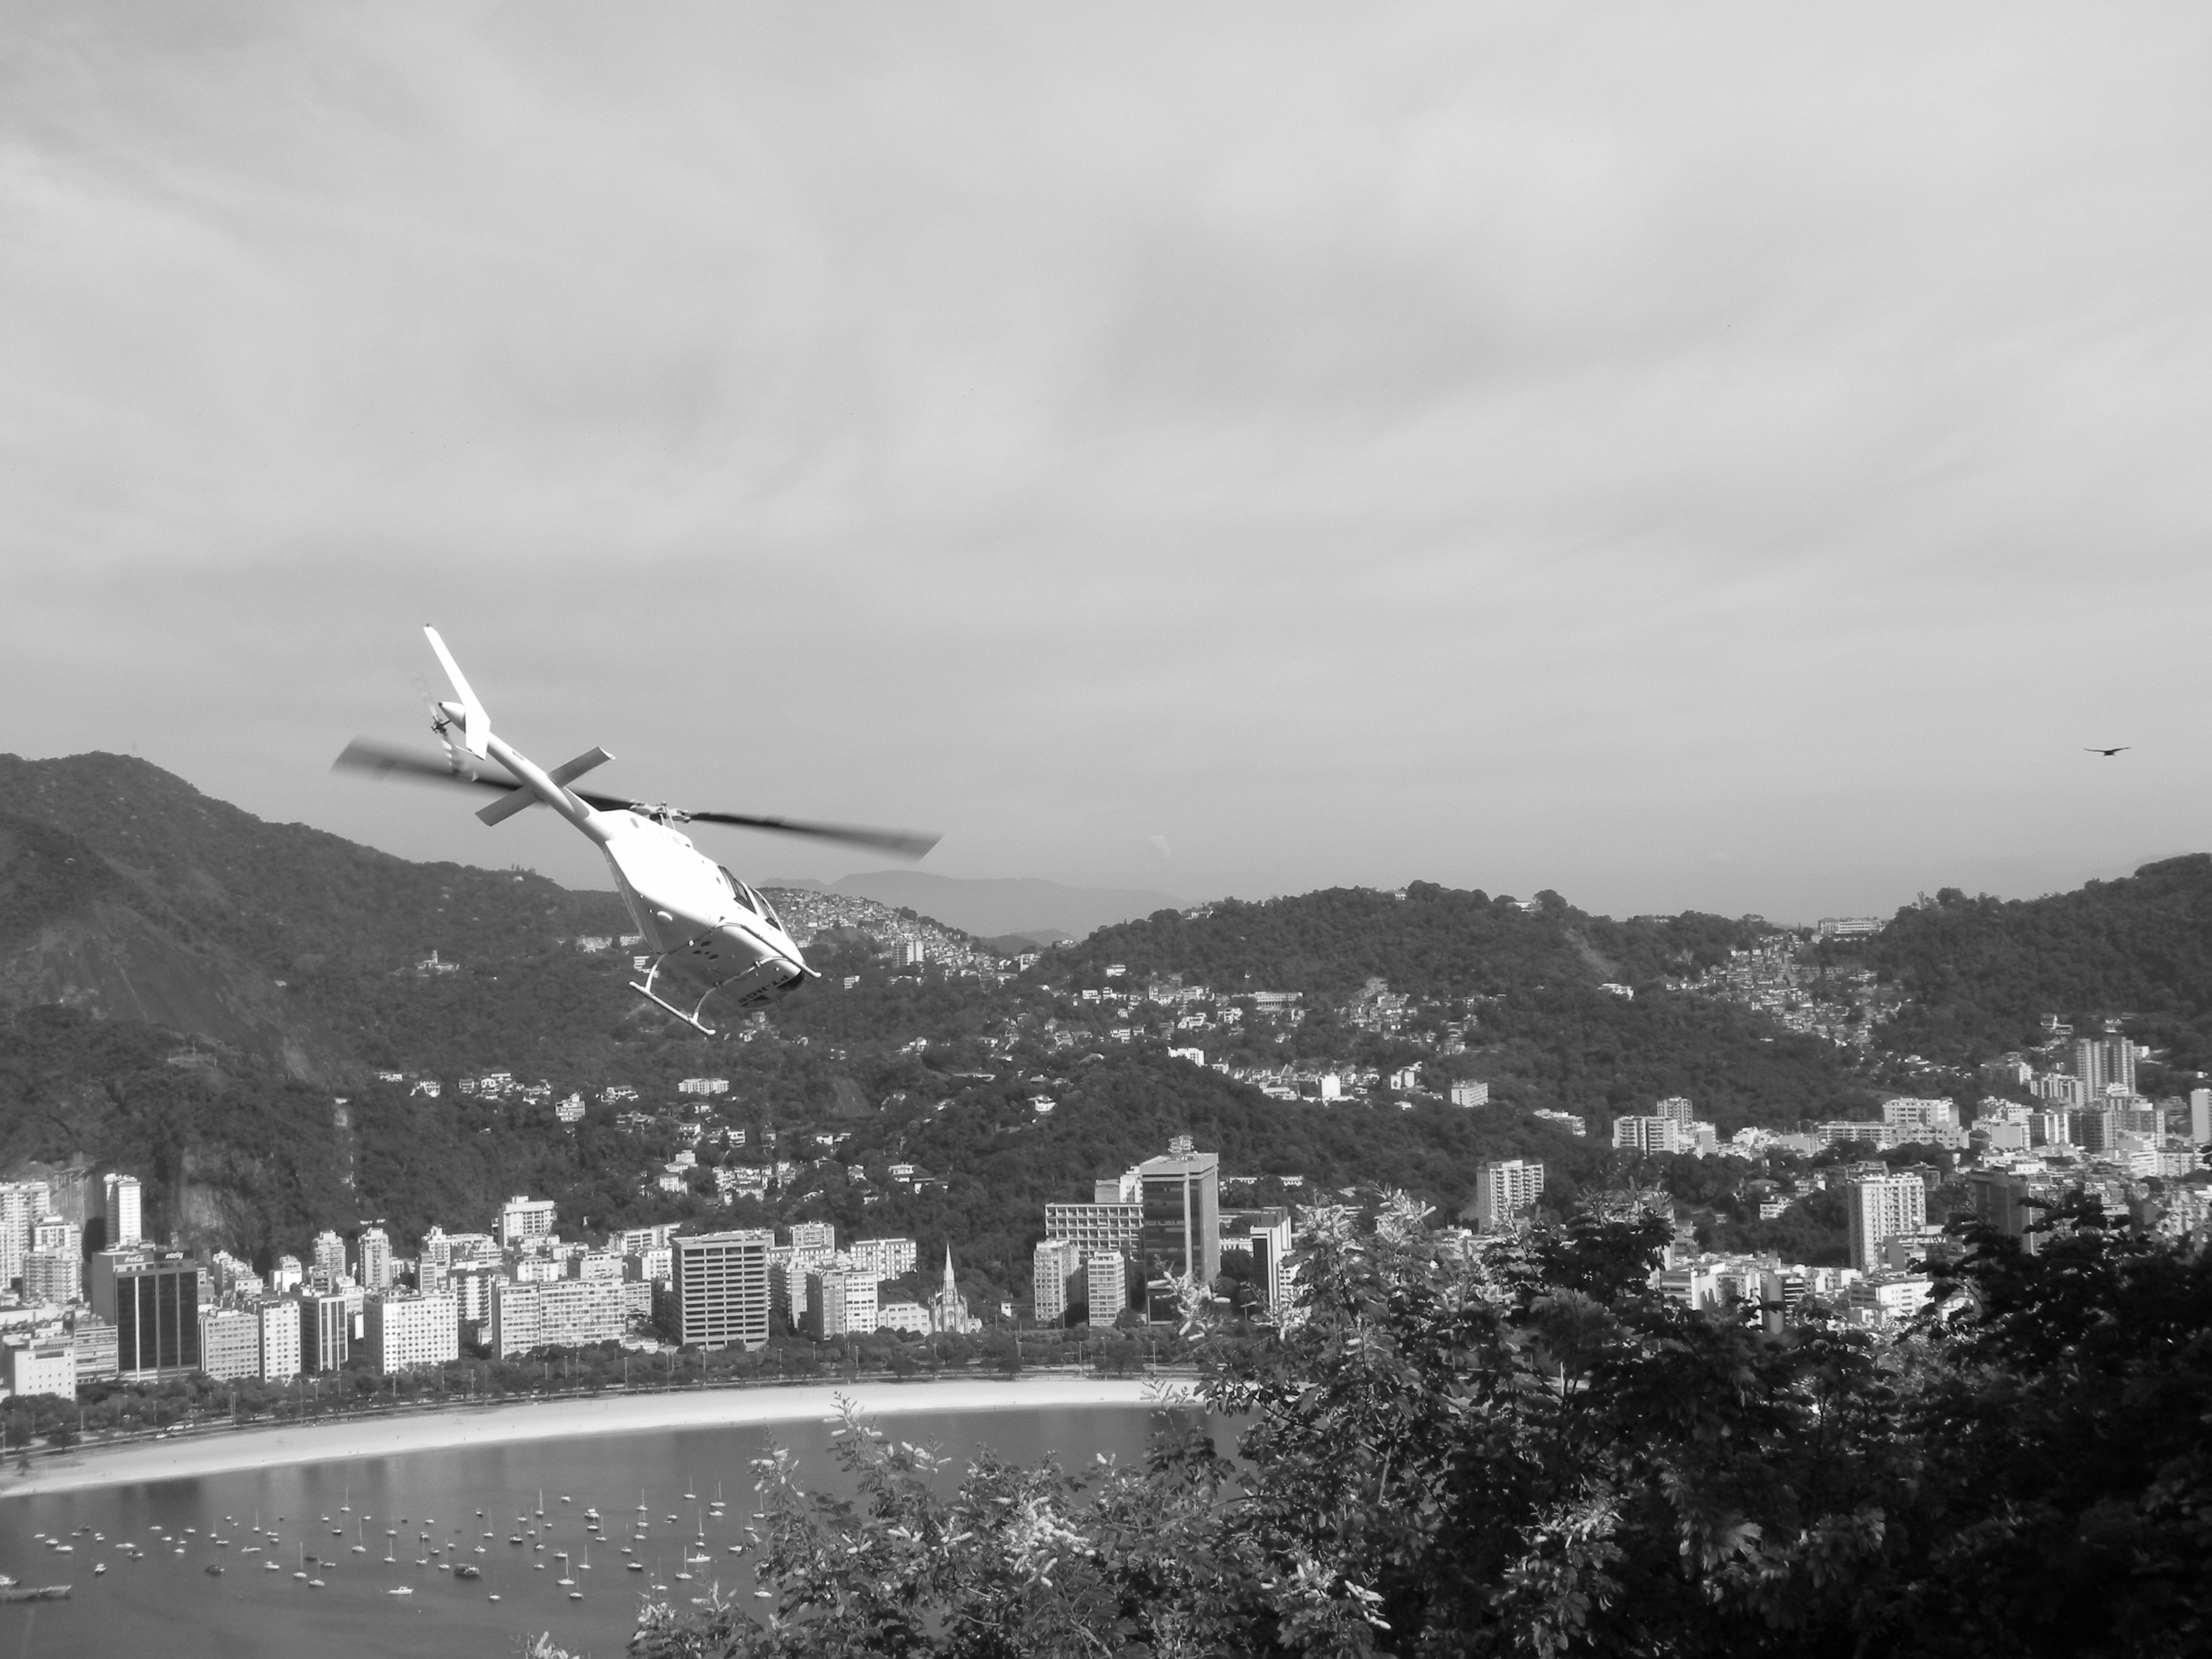
landscape, black and white, sky, boat, airplane, aircraft, vehicle, aviation, flight, monochrome, helicopter, mountains, mar, orla, monochrome photography, atmosphere of earth